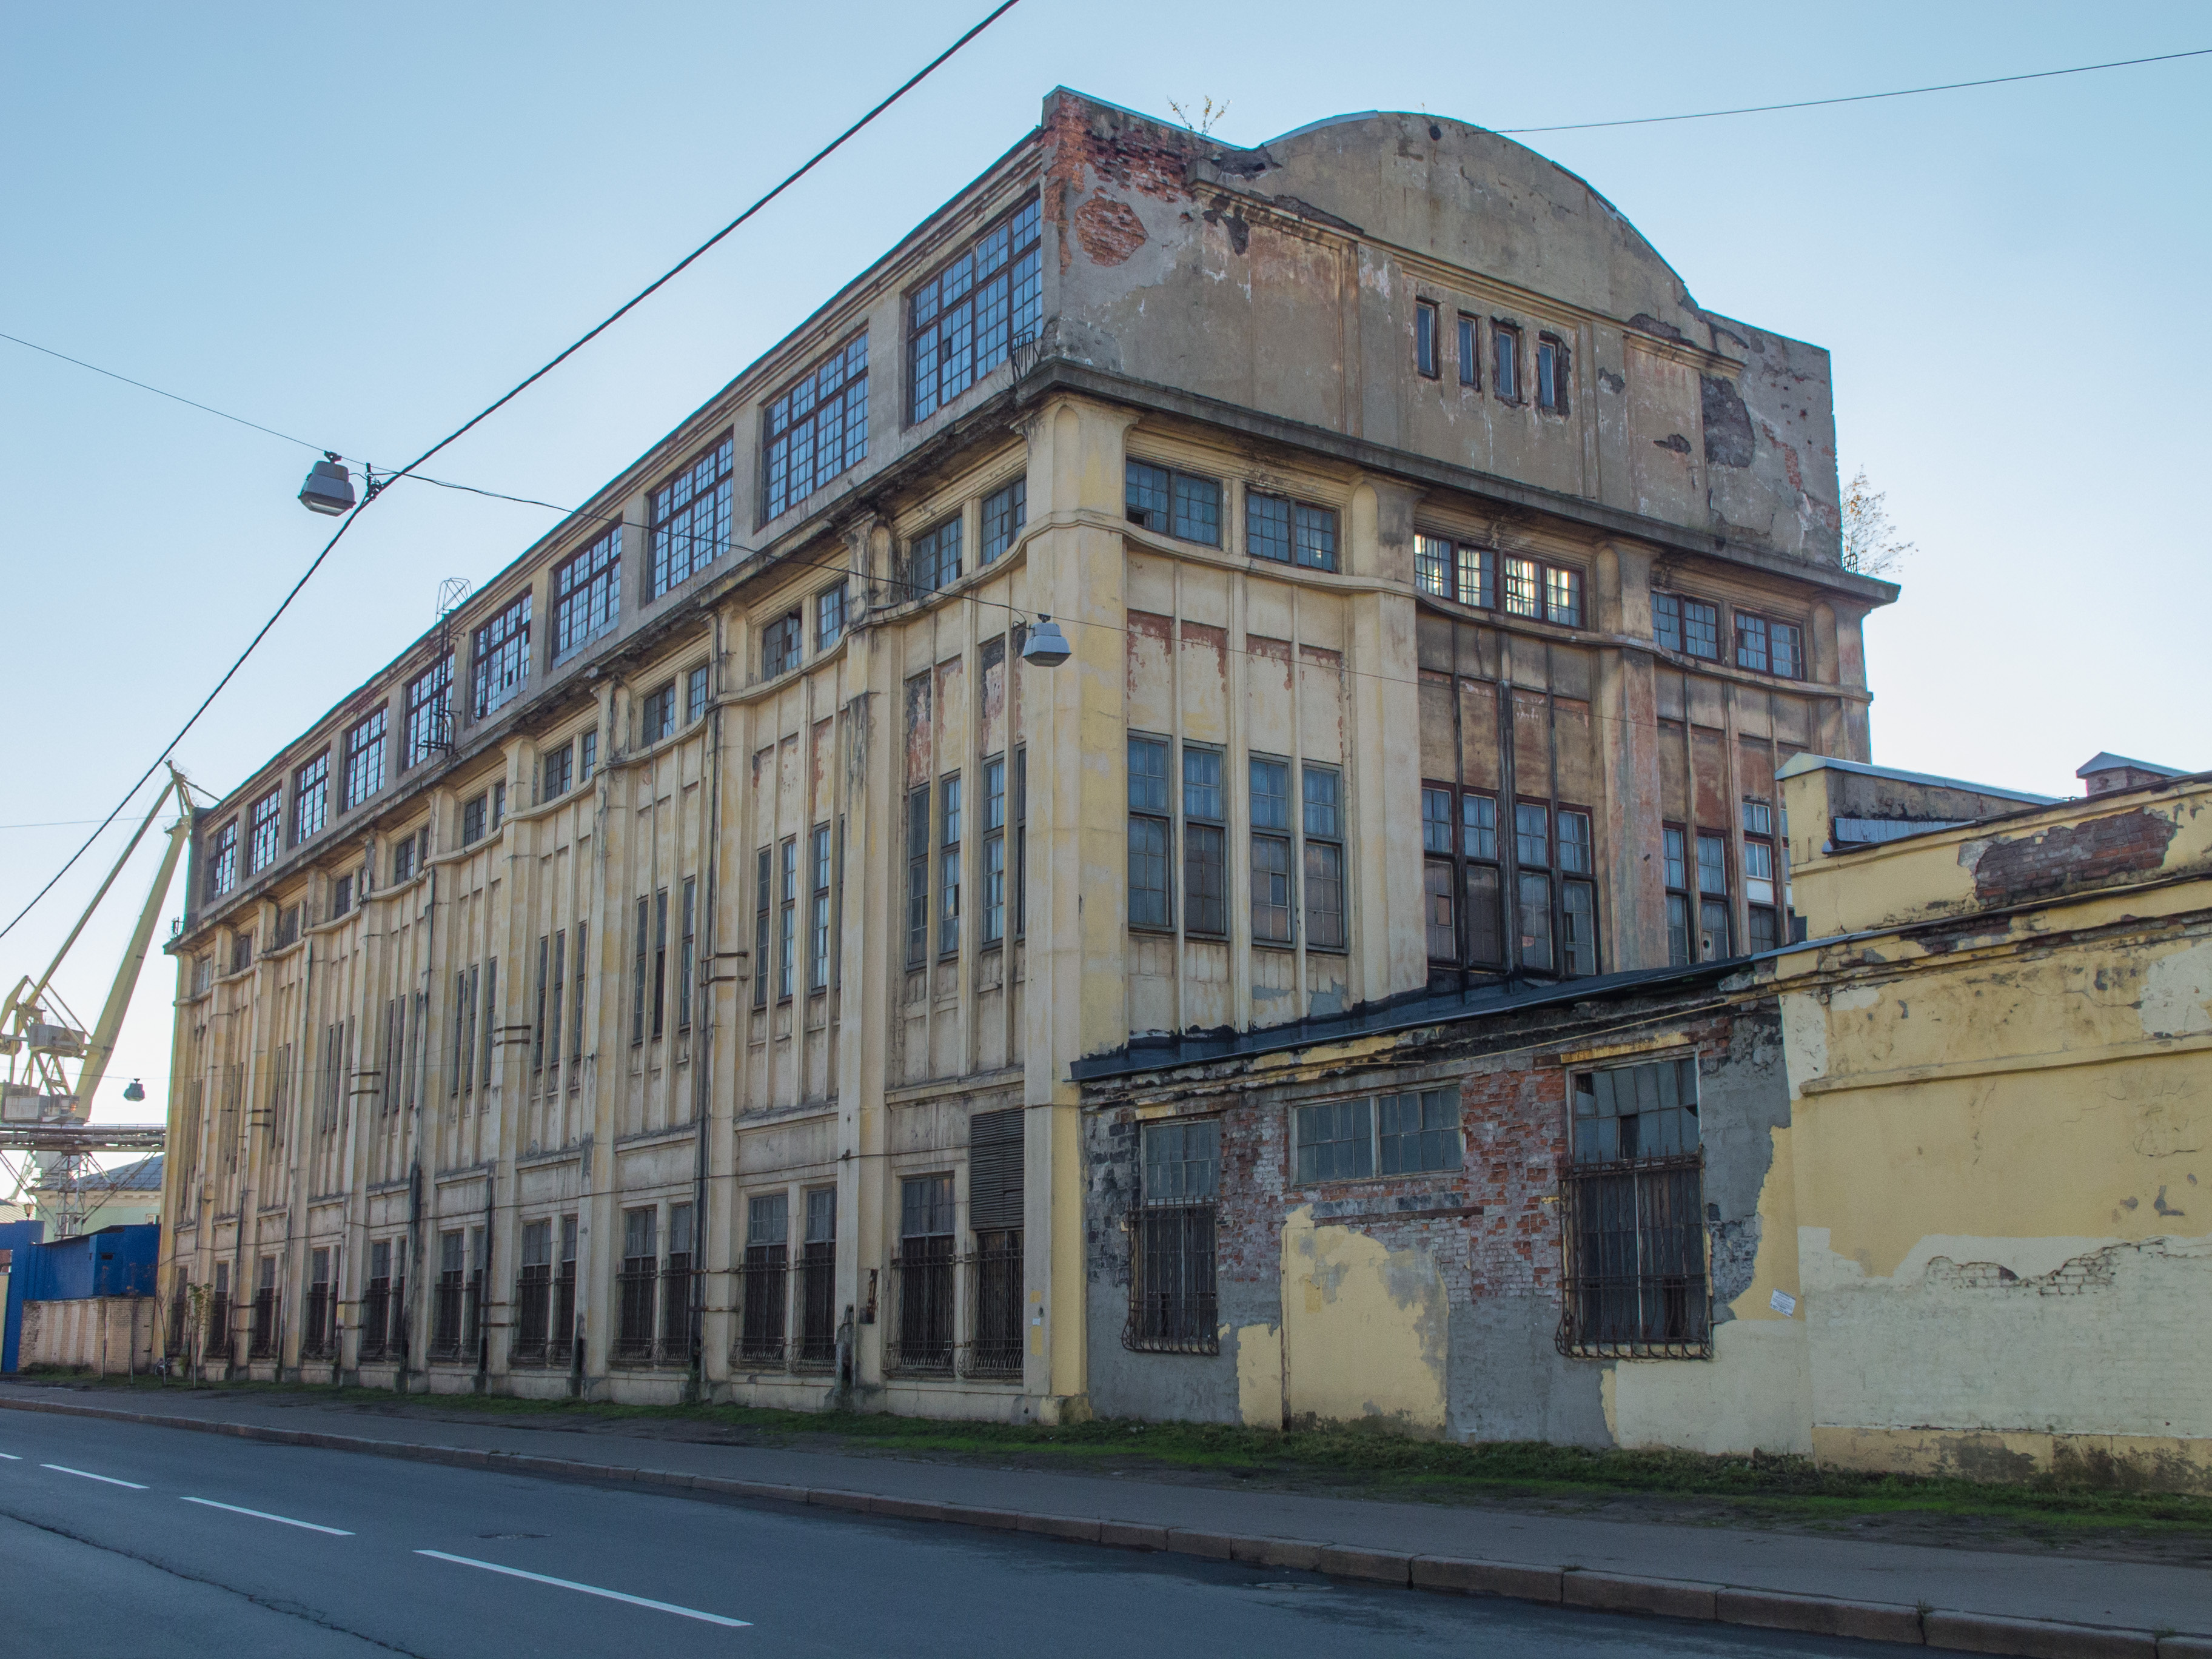
images, architecture, building, neighbourhood, residential area, transport, urban area, wall, facade, city, street, mixed use, house, apartment, commercial building, downtown, road, electricity, condominium, electrical supply, urban design